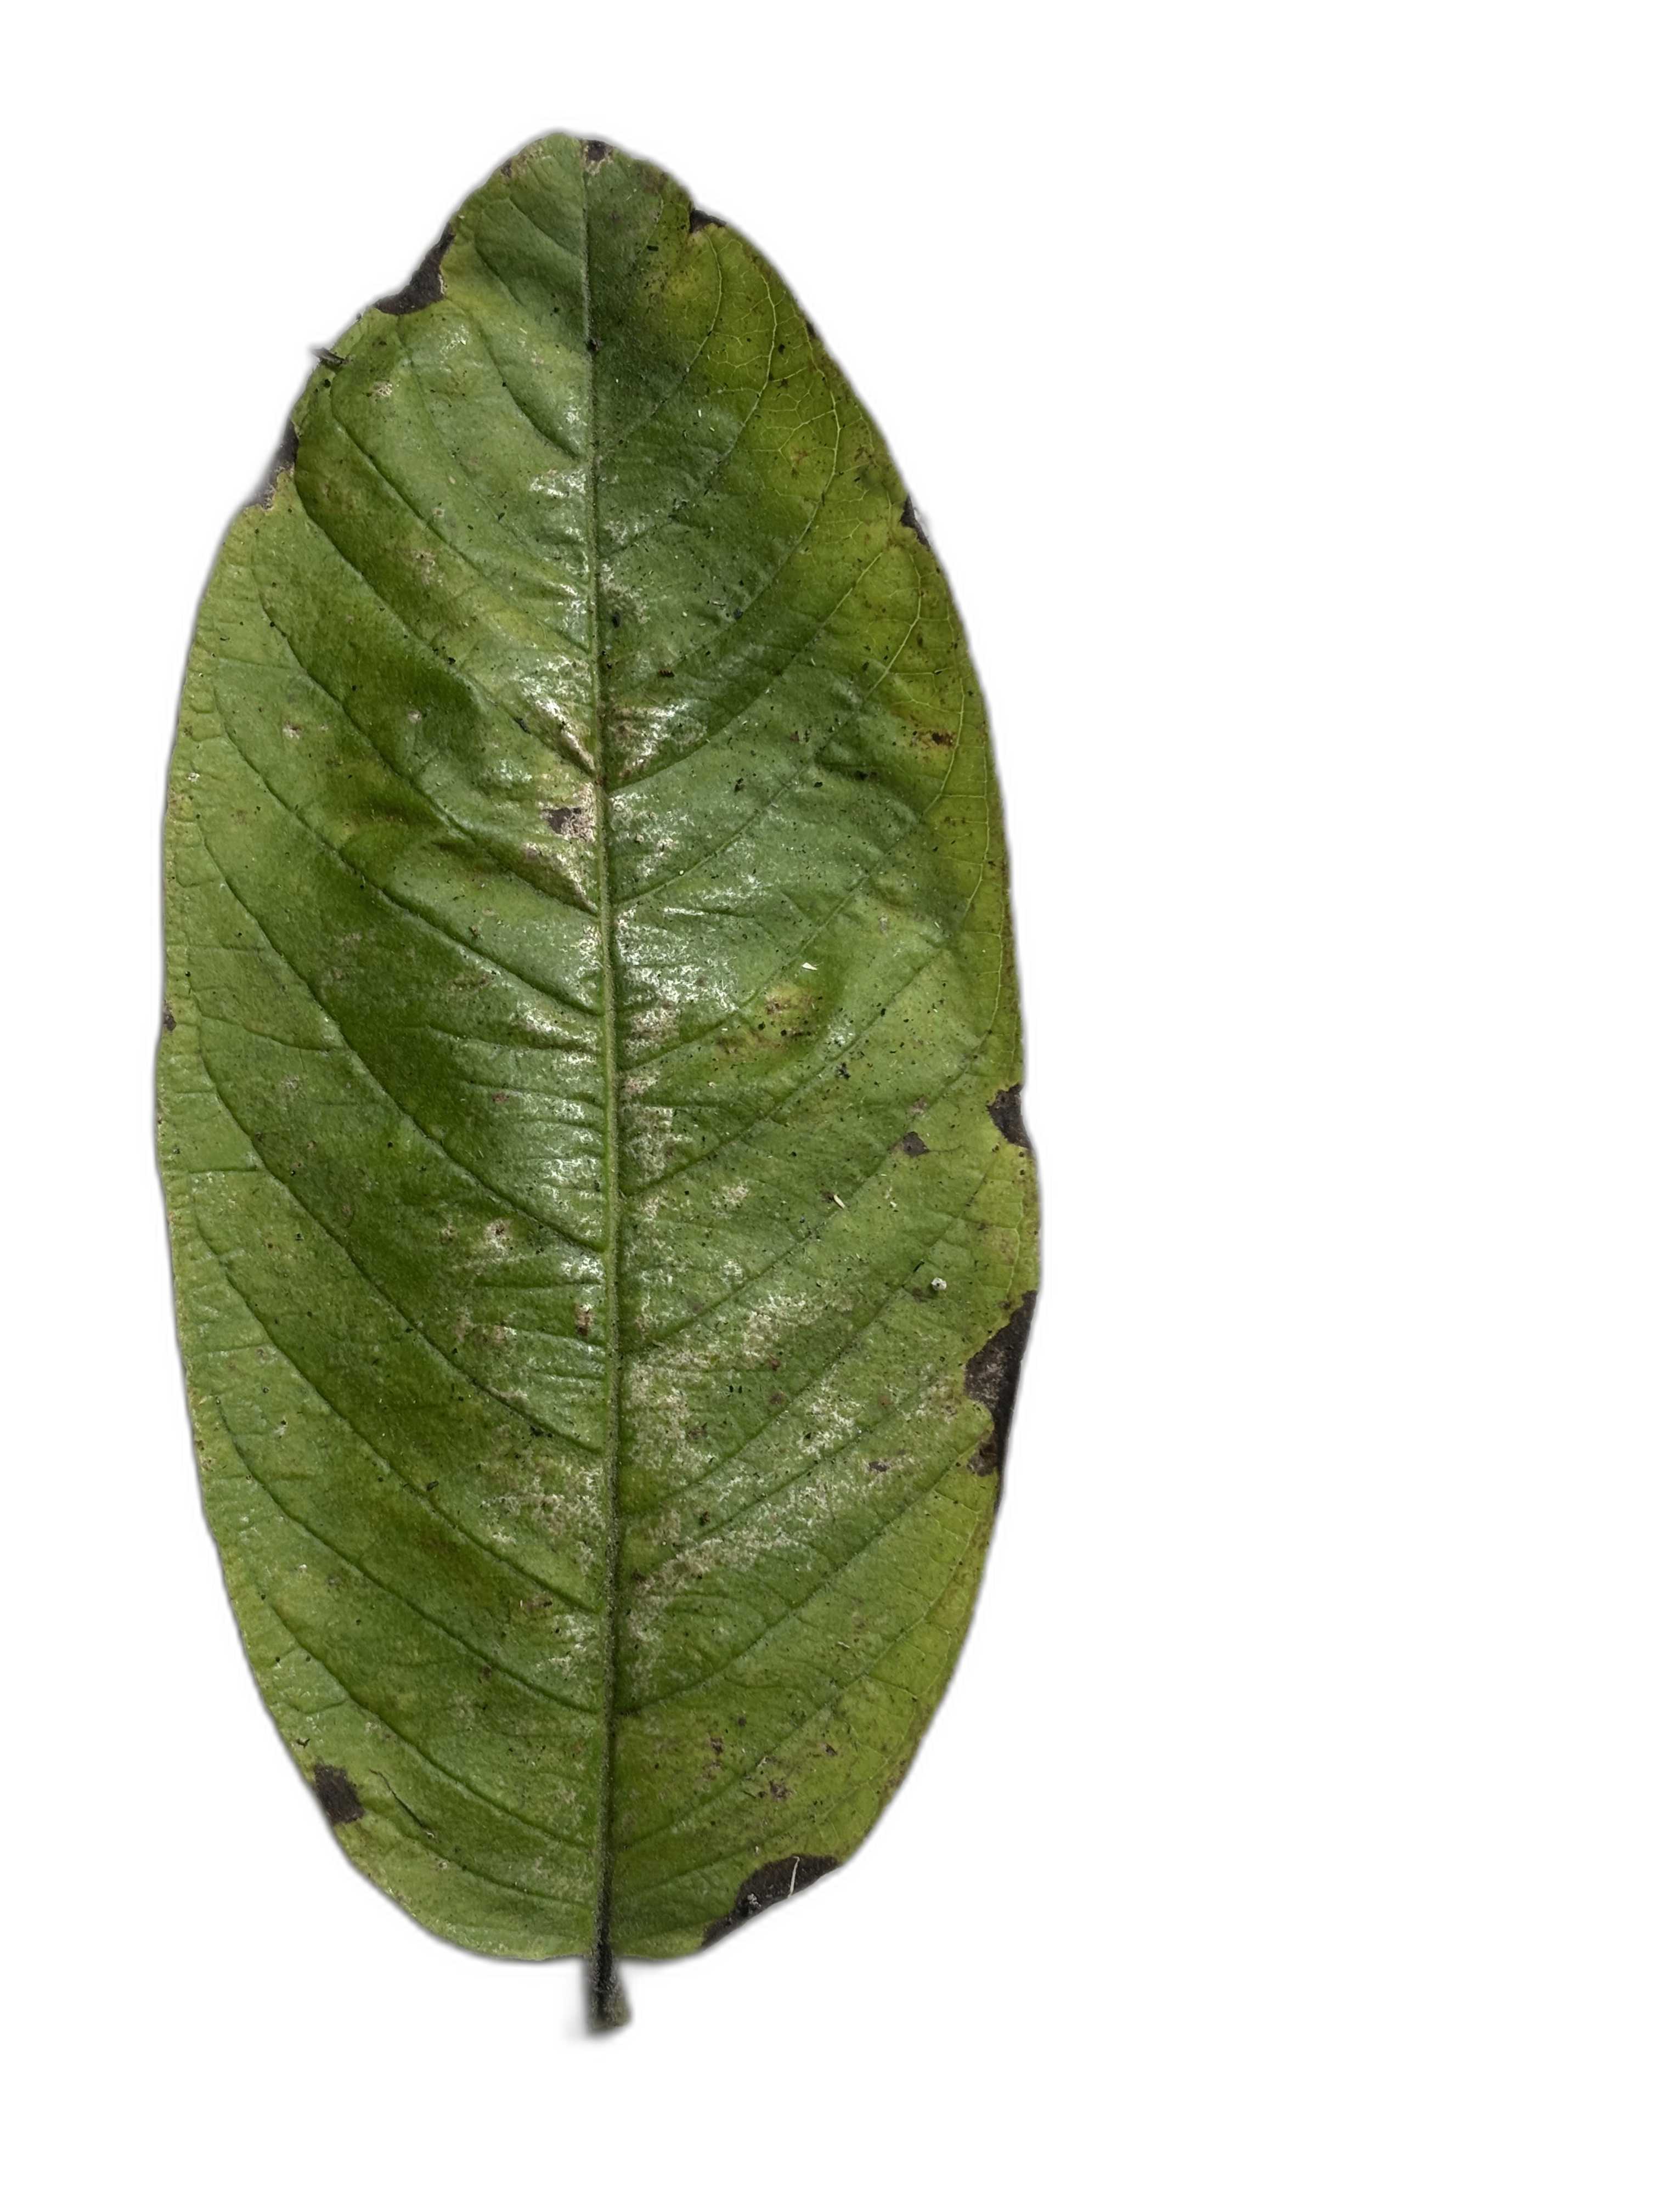
Plant part: leaf
Disease: Canker